Bo Boustedt

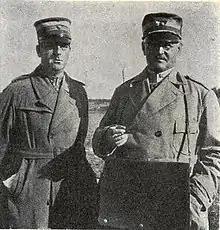
Boustedt (right) and head of the Operations Department, Lieutenant Colonel Axel Rappe.

He was promoted to lieutenant in 1895 and served as lieutenant of the General Staff in 1903 and as captain there in 1904. Boustedt served as teacher at the Swedish Infantry Gunnery School in 1904, and as teacher at the Royal Swedish Army Staff College from 1904 to 1911. Boustedt served as captain in Älvsborg Regiment in 1910 and was promoted to major and appointed head of the Communications Department of the General Staff in 1912. He was promoted to lieutenant colonel there in 1915 and then served in Västernorrland Regiment in 1916.